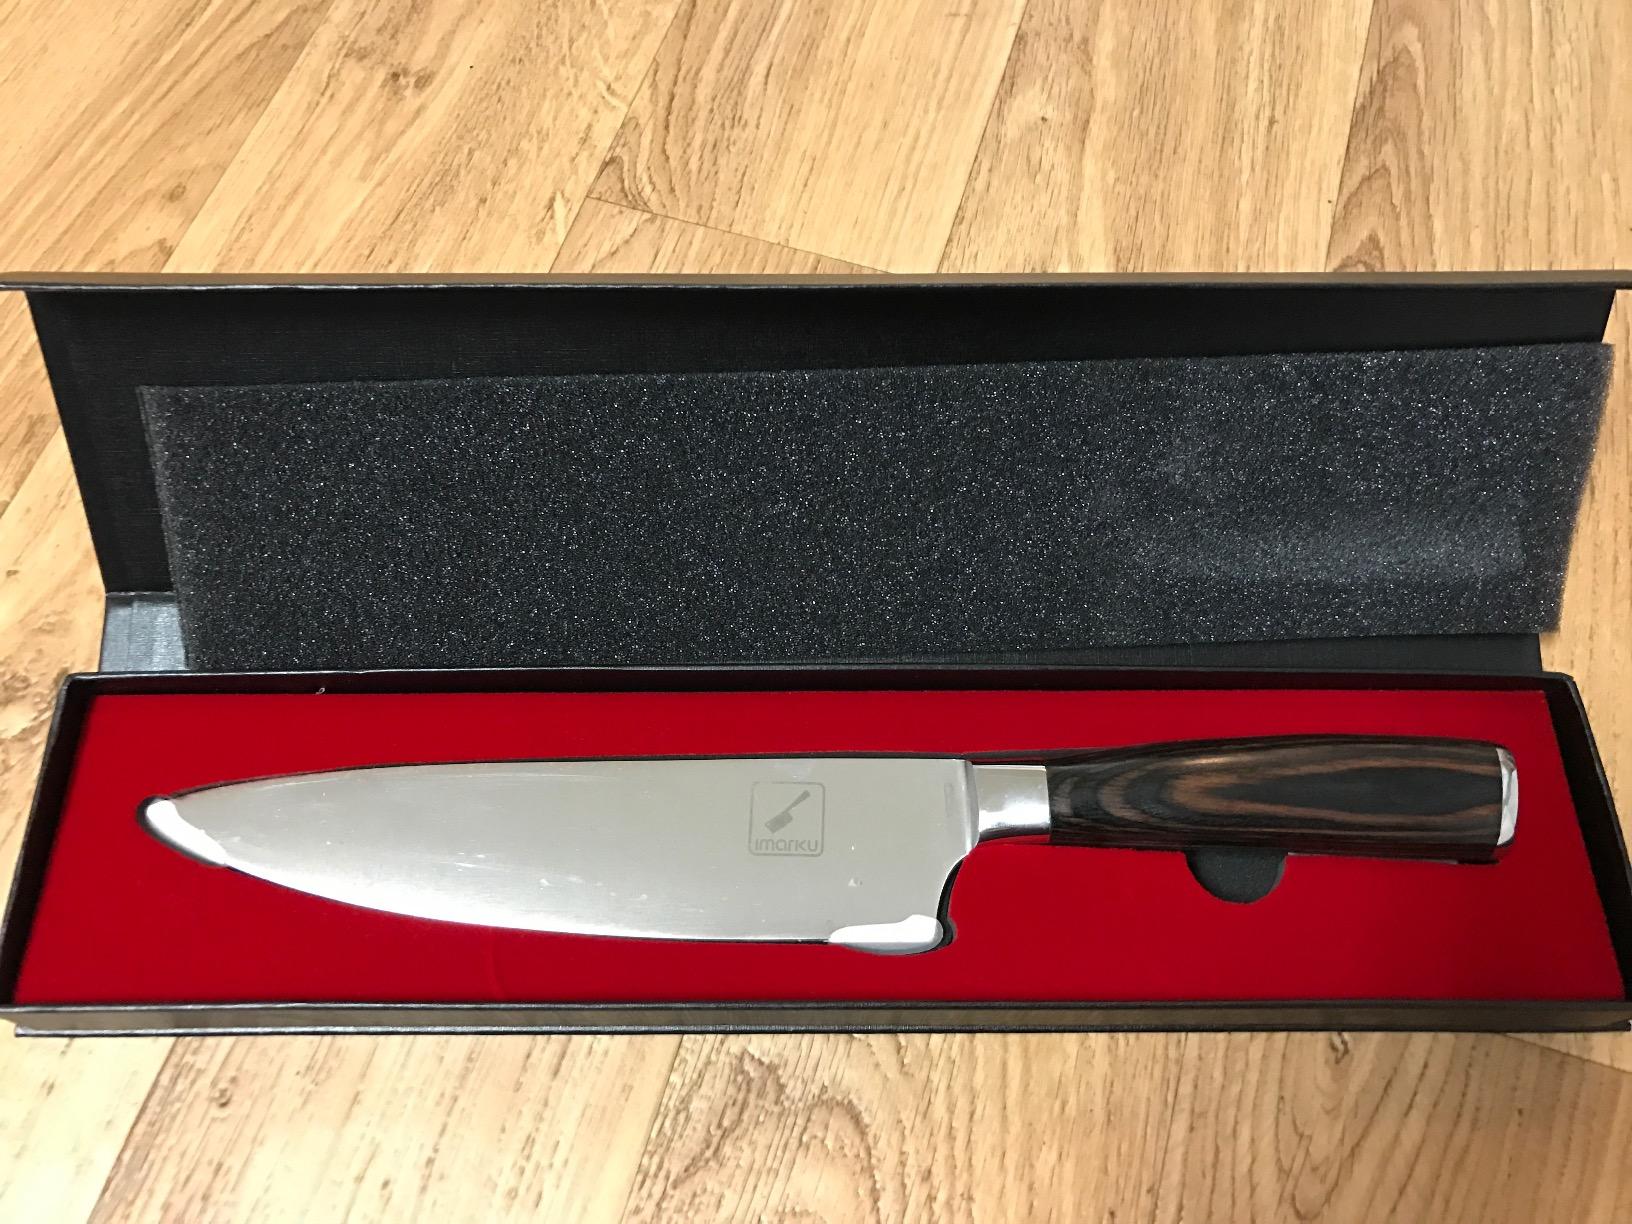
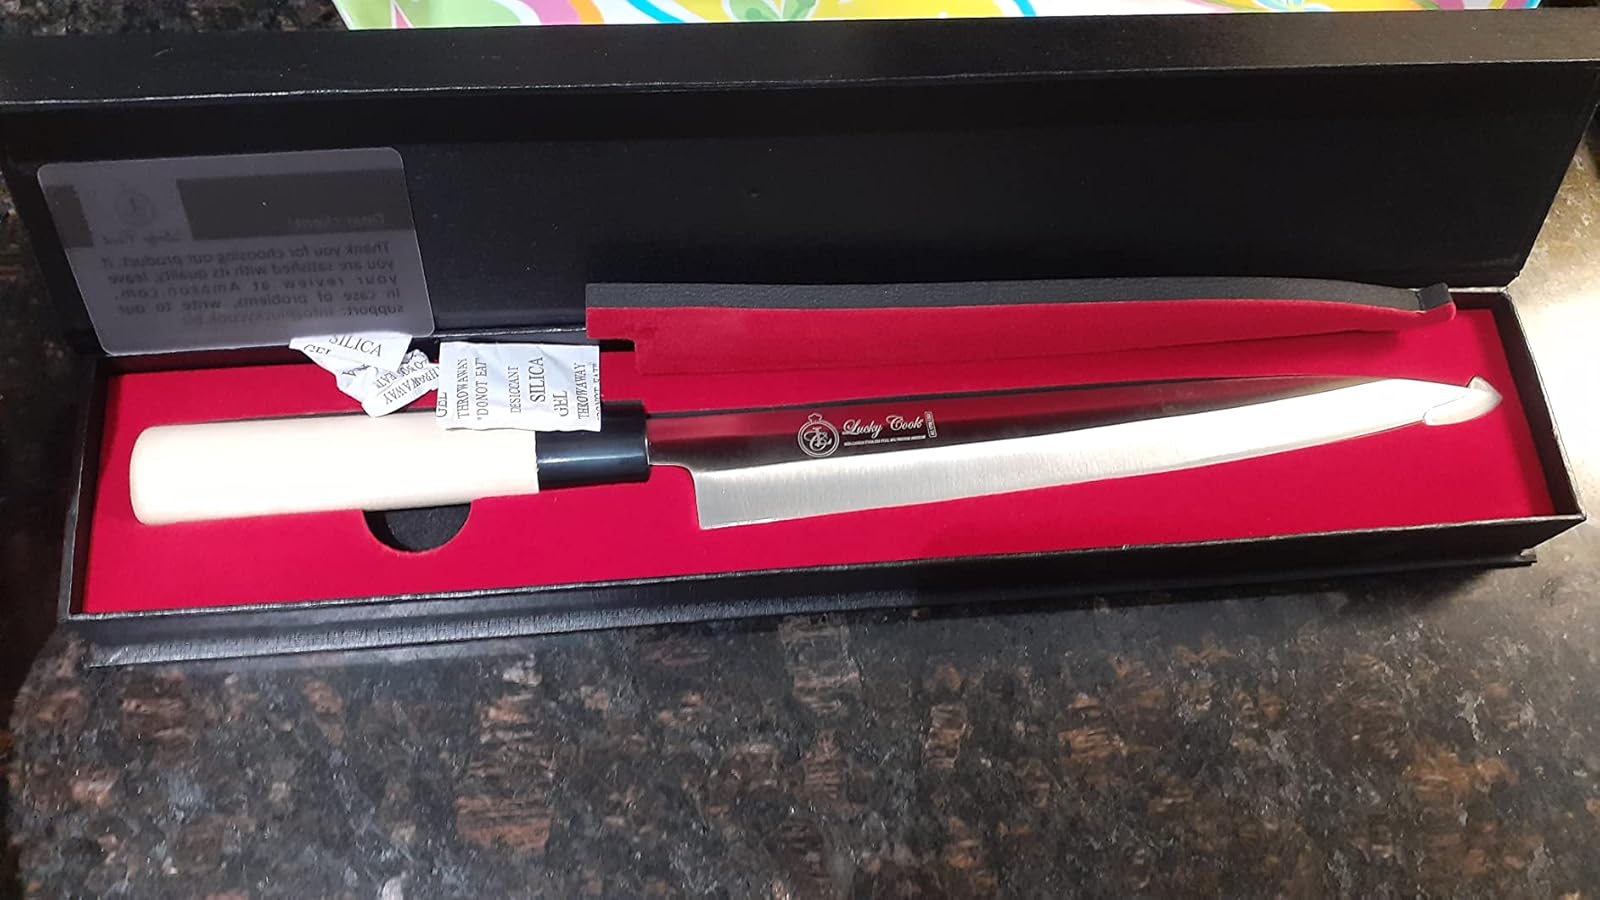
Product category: items_knife
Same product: no